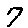
Label: 7